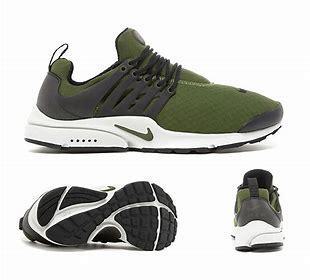
Brand: Nike
Model: Air Presto Essential